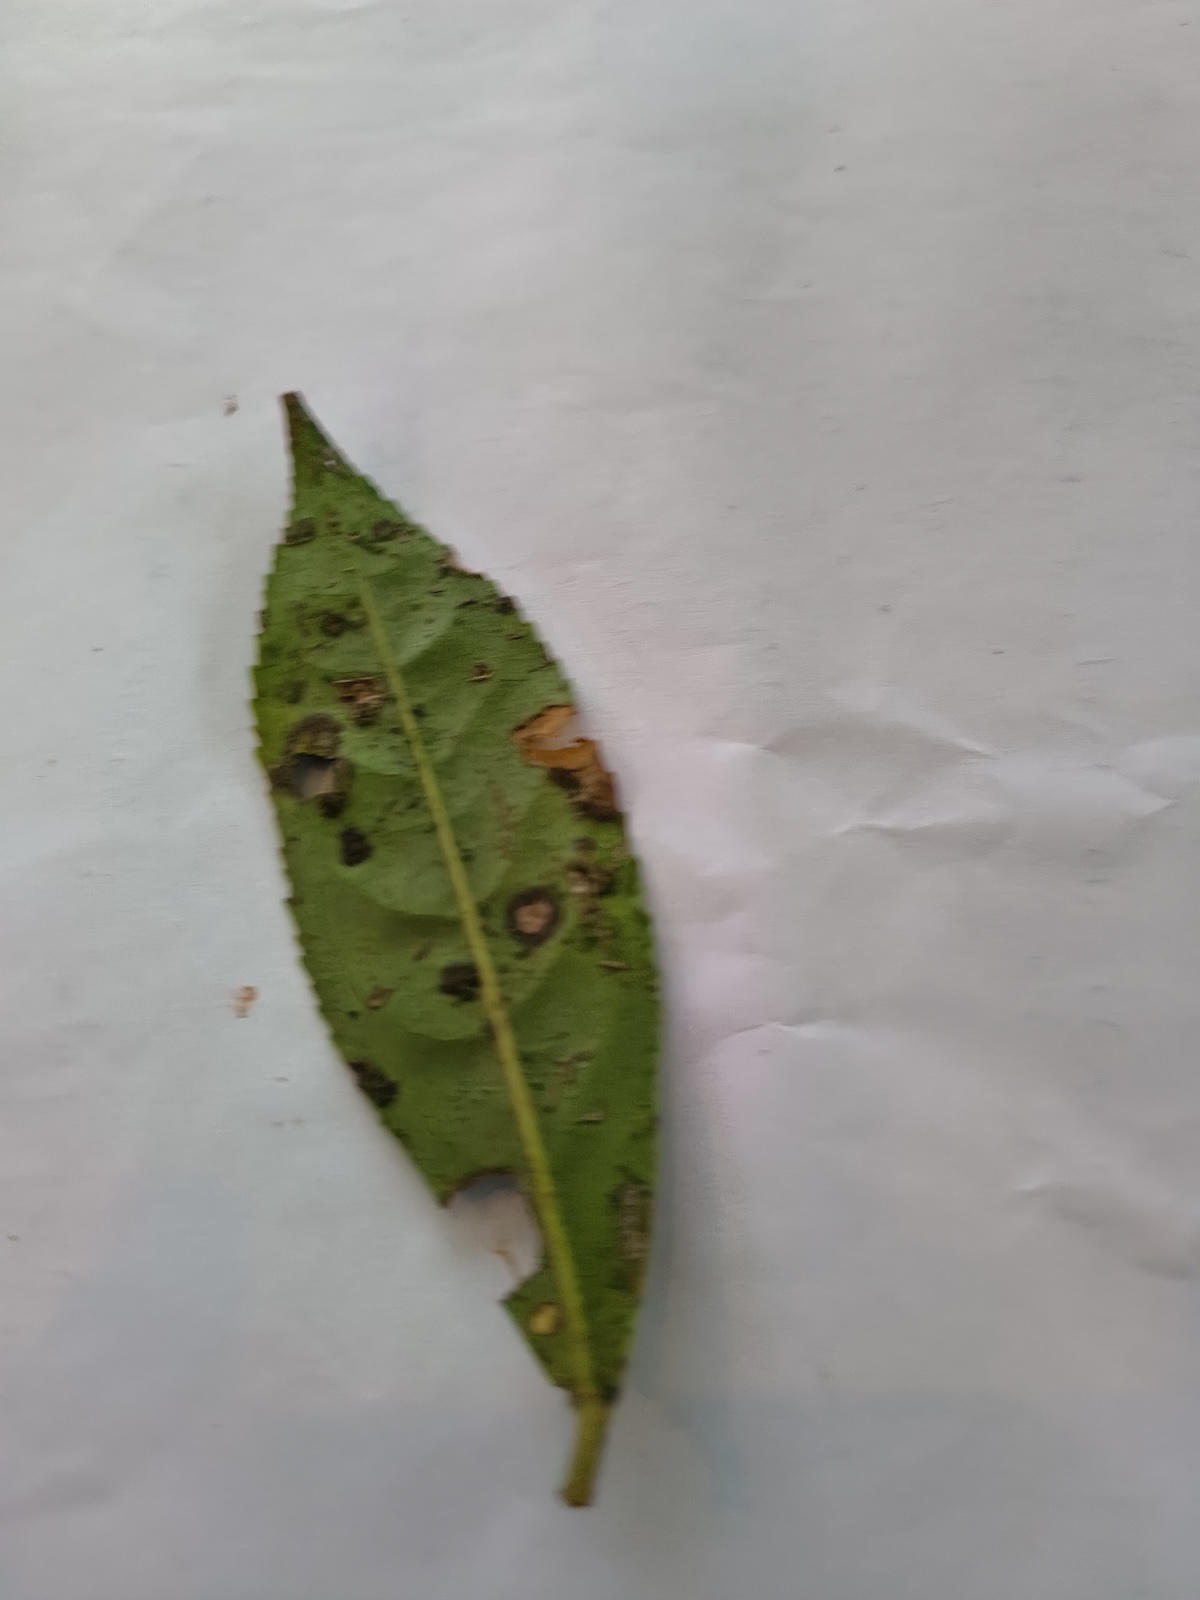
Label: Brown Blight